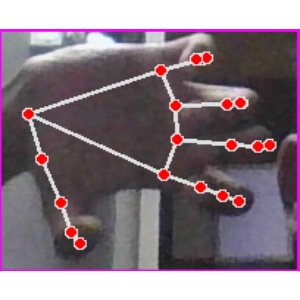
अक्षर: त